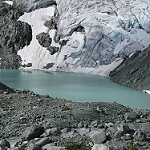
Label: glacier